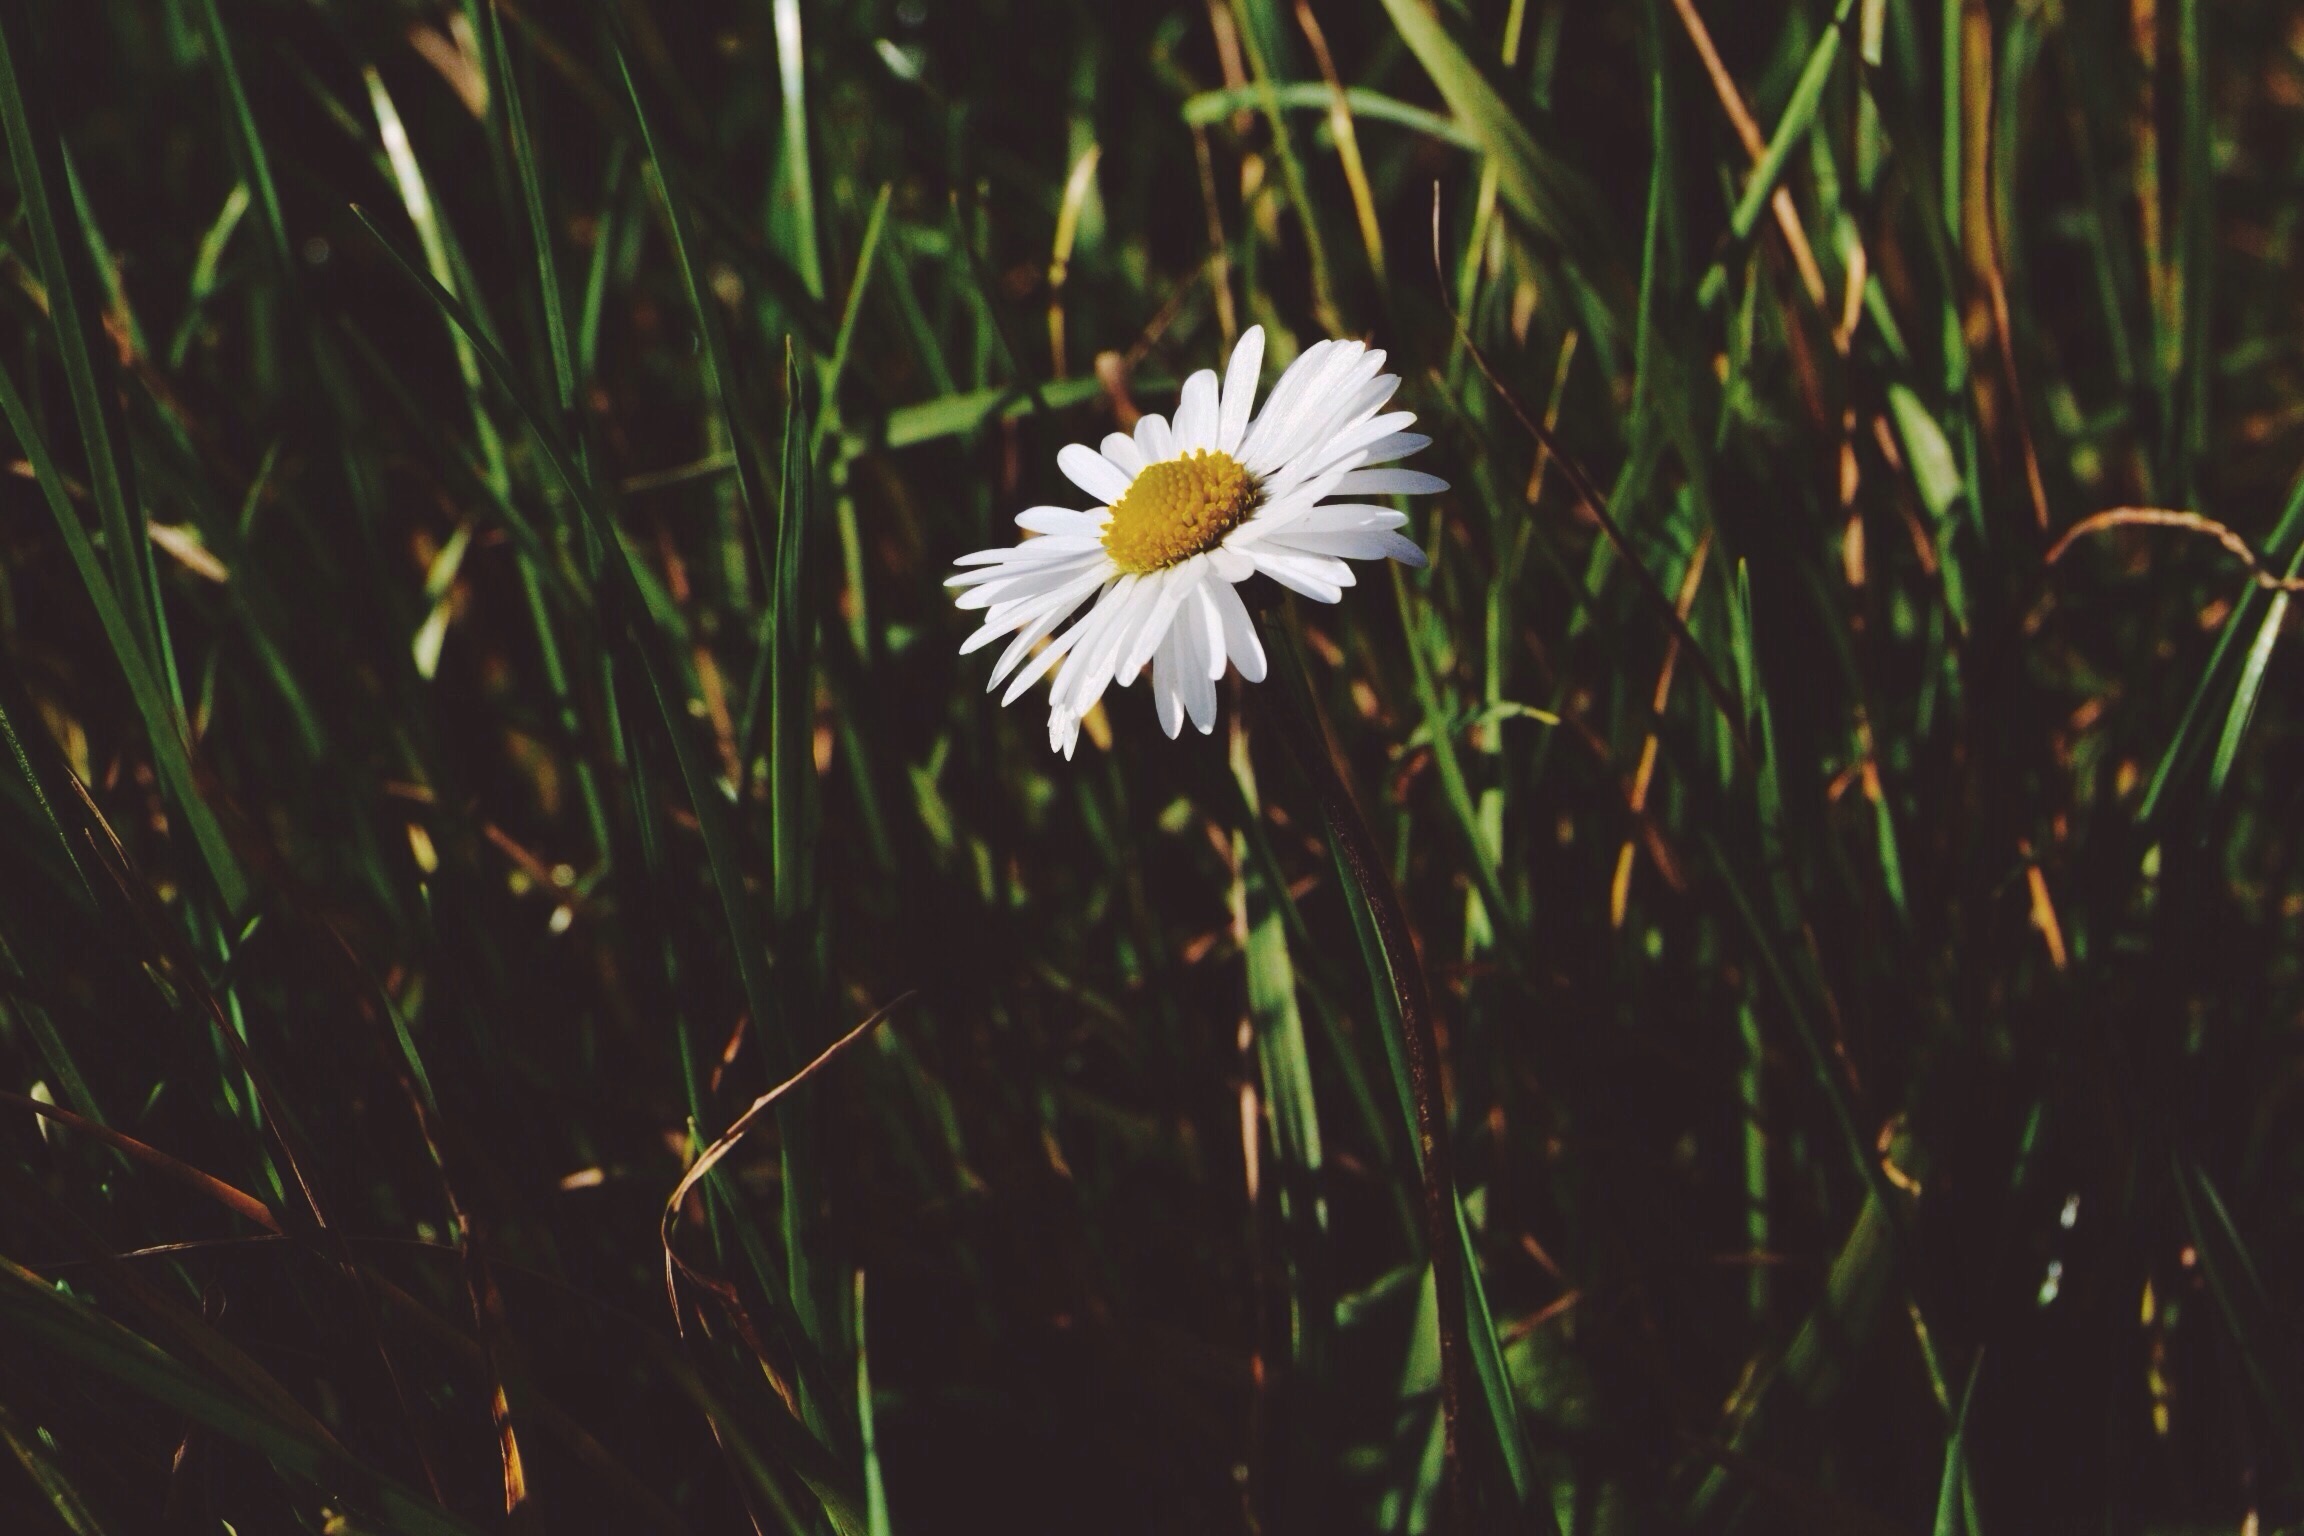
flower, nature, flora, plant, green, daisy, grass, land plant, meadow, oxeye daisy, petal, daisy family, macro photography, field, leaf, sunlight, wildflower, flowering plant, grass family, plant stem